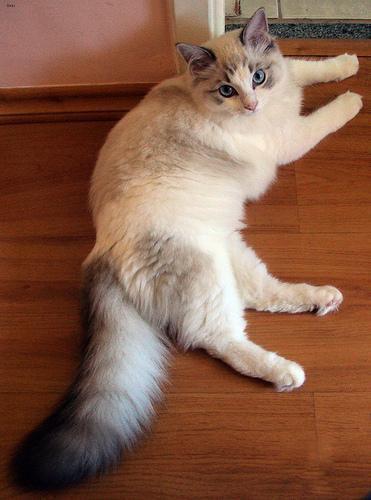
Ragdoll